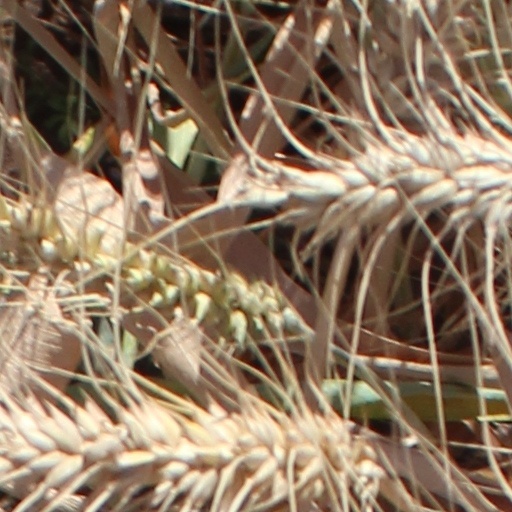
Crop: wheat